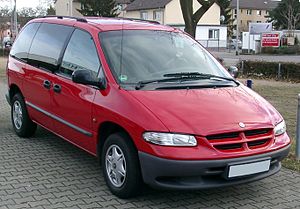
Chrysler Voyager / Voyager (type GH/GS, 1996−2000)
Chrysler Voyager (1996−2000)
Chrysler Voyager er en stor MPV.